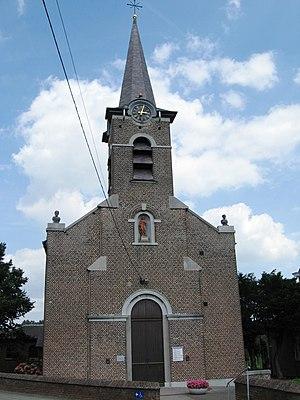
Guigoven est une section de la commune belge de Kortessem située en Région flamande dans la province de Limbourg.